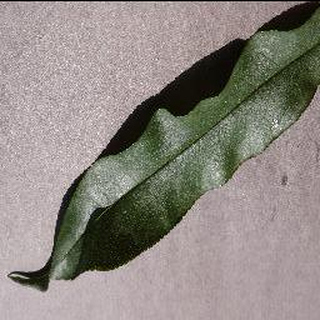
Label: healthy_peach